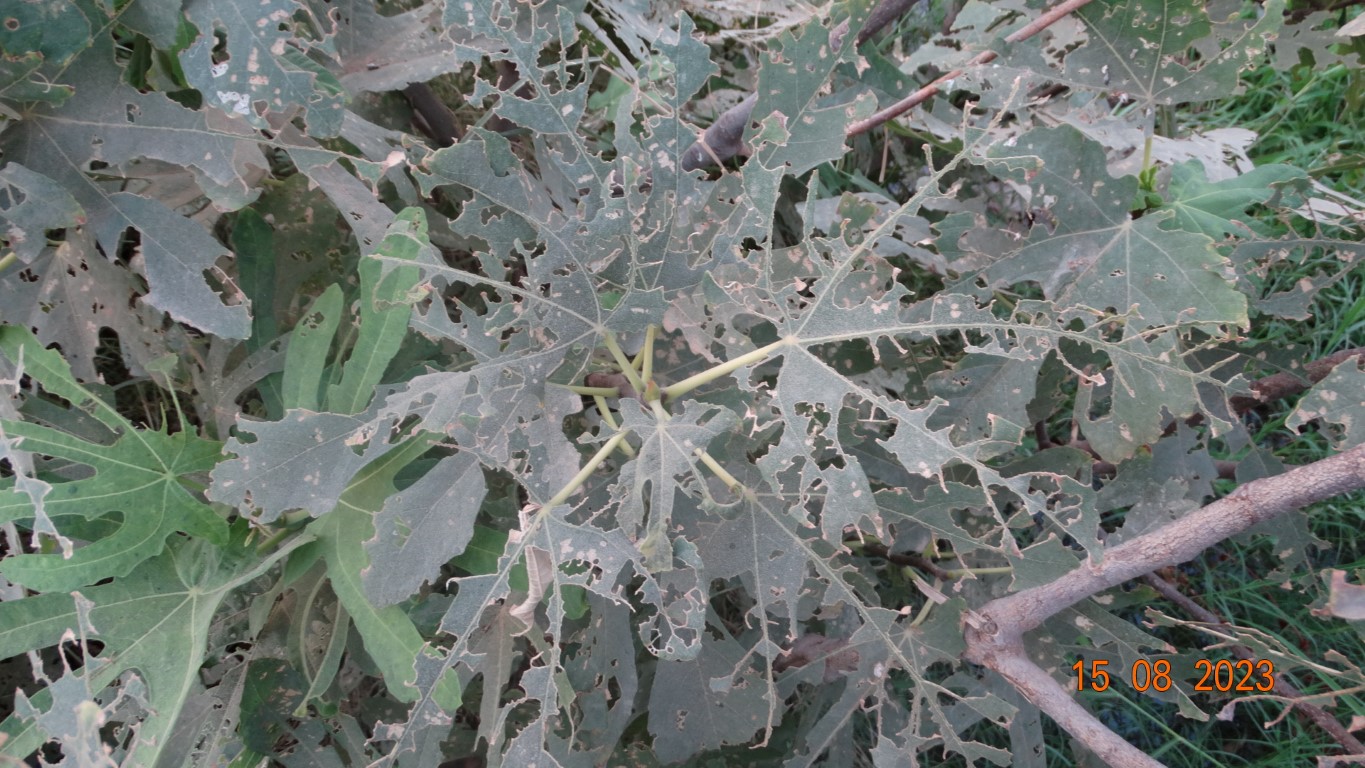
Label: infected